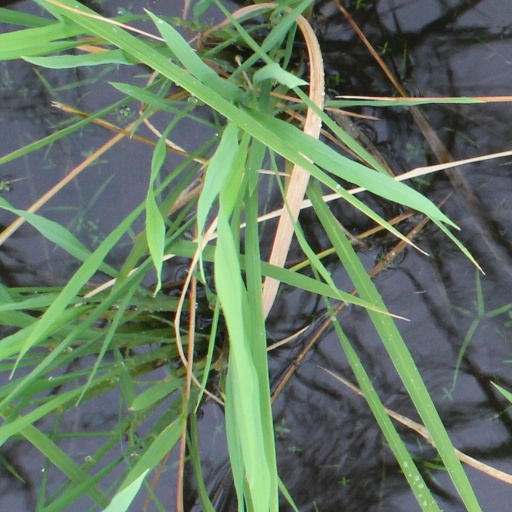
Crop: rice